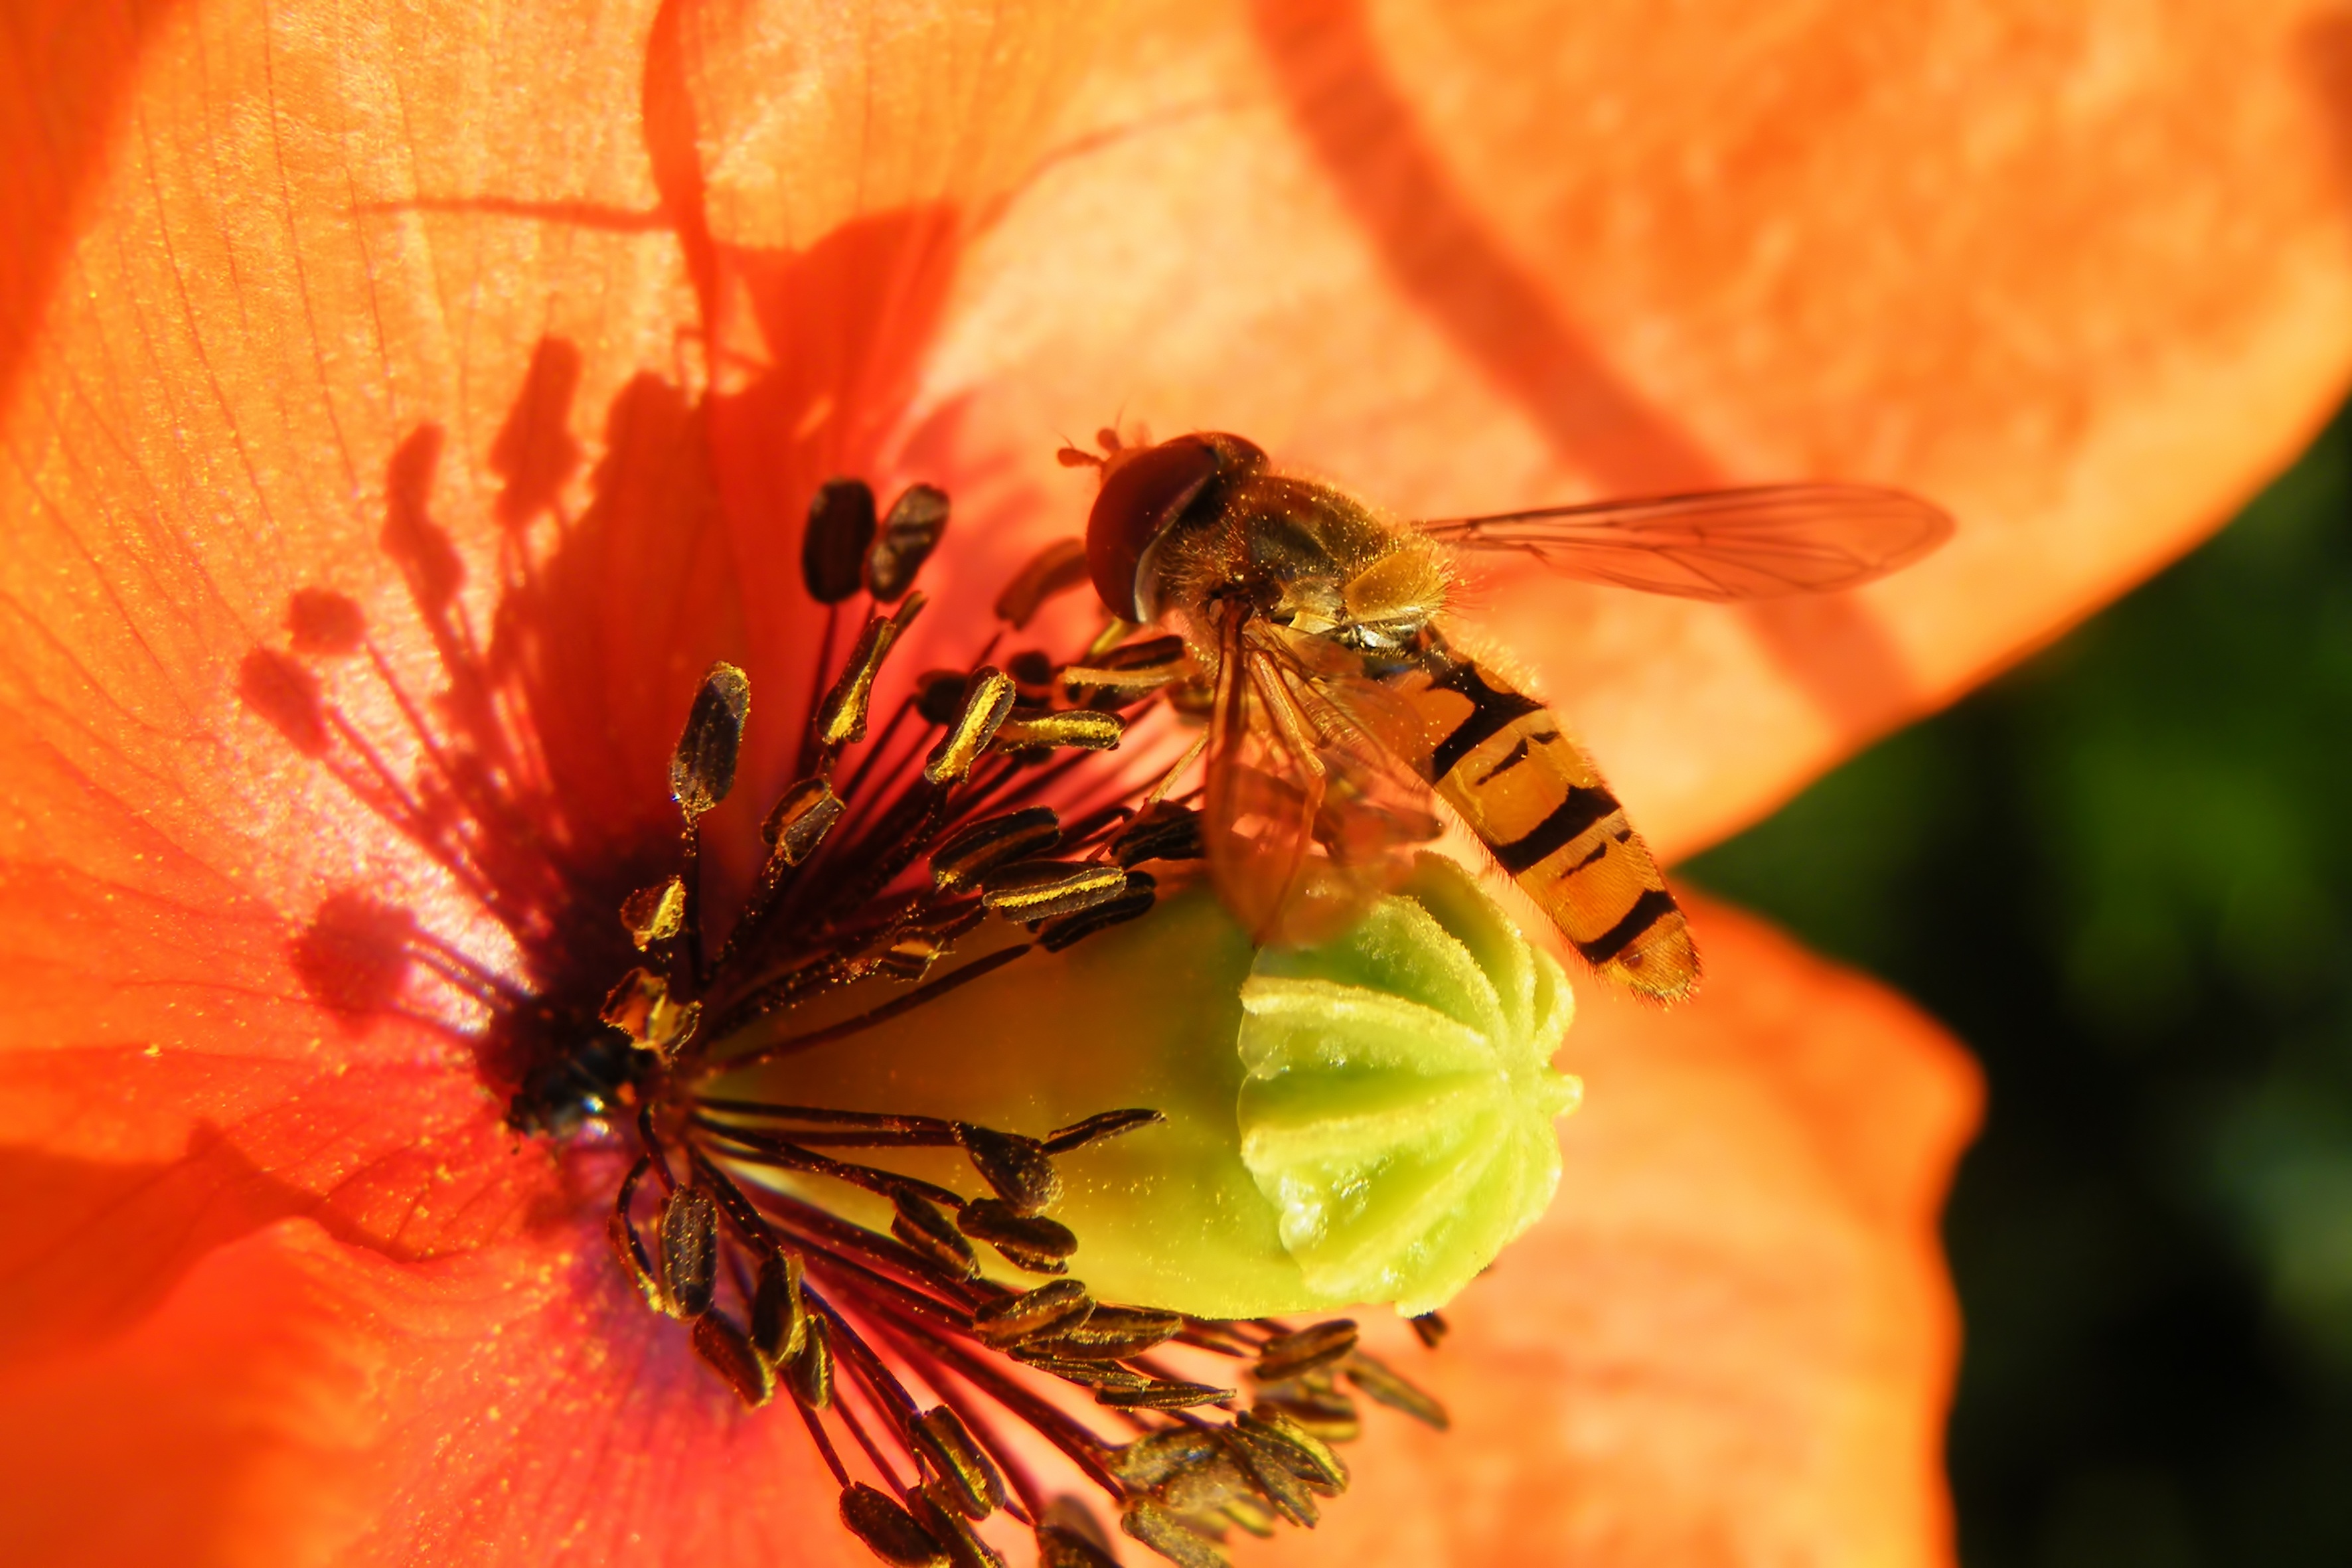
nature, blossom, plant, photography, leaf, flower, petal, bloom, fly, pollen, red, insect, flora, fauna, invertebrate, close up, bee, nectar, macro photography, honey bee, membrane winged insect